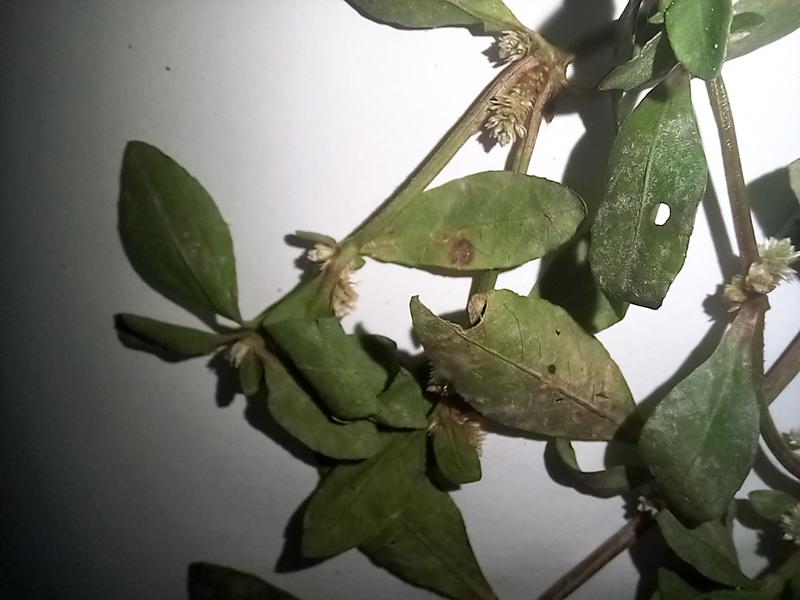
Weed species: Alternanthera philoxeroide